Biblical Magi

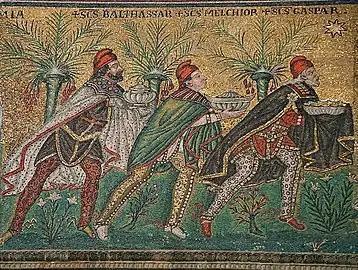
"The Three Magi", Byzantine mosaic, , Basilica of Sant'Apollinare Nuovo, Ravenna, Italy (restored during the 19th century). As here, Byzantine art usually depicts the Magi in Persian clothing, which includes breeches, capes, and Phrygian caps.

In Christianity, the Biblical Magi ( or ; singular: ), also known as the Three Wise Men, Three Kings, and Three Magi, are distinguished foreigners who visit Jesus after his birth, bearing gifts of gold, frankincense, and myrrh in homage to him. In Western Christianity, they are commemorated on the feast day of Epiphany—sometimes called "Three Kings Day"—and commonly appear in the nativity celebrations of Christmas. In Eastern Christianity, they are commemorated on Christmas day.